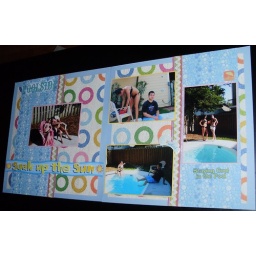
Hanging out at our back yard pool at our beach house in Myrtle Beach